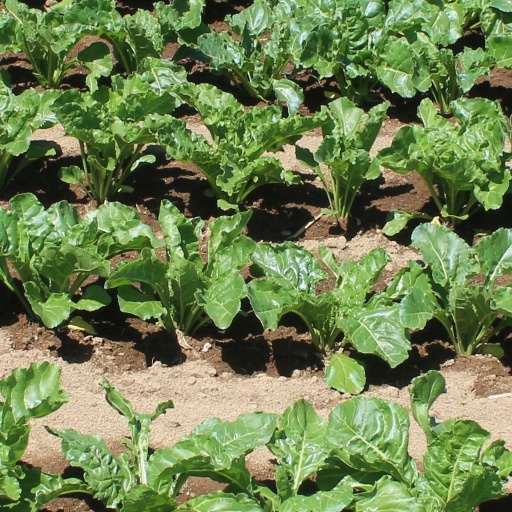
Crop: sugar beet